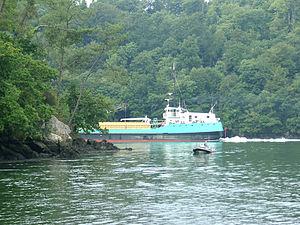
L'Odet est un fleuve côtier breton long de 62,7 km qui prend sa source dans les montagnes Noires à Saint-Goazec, au lieu-dit Yeun-ar-Vouster, et aboutit dans l'Atlantique entre Sainte-Marine et Bénodet – en breton Ben" = « embouchure » et donc « embouchure de l'Odet ».